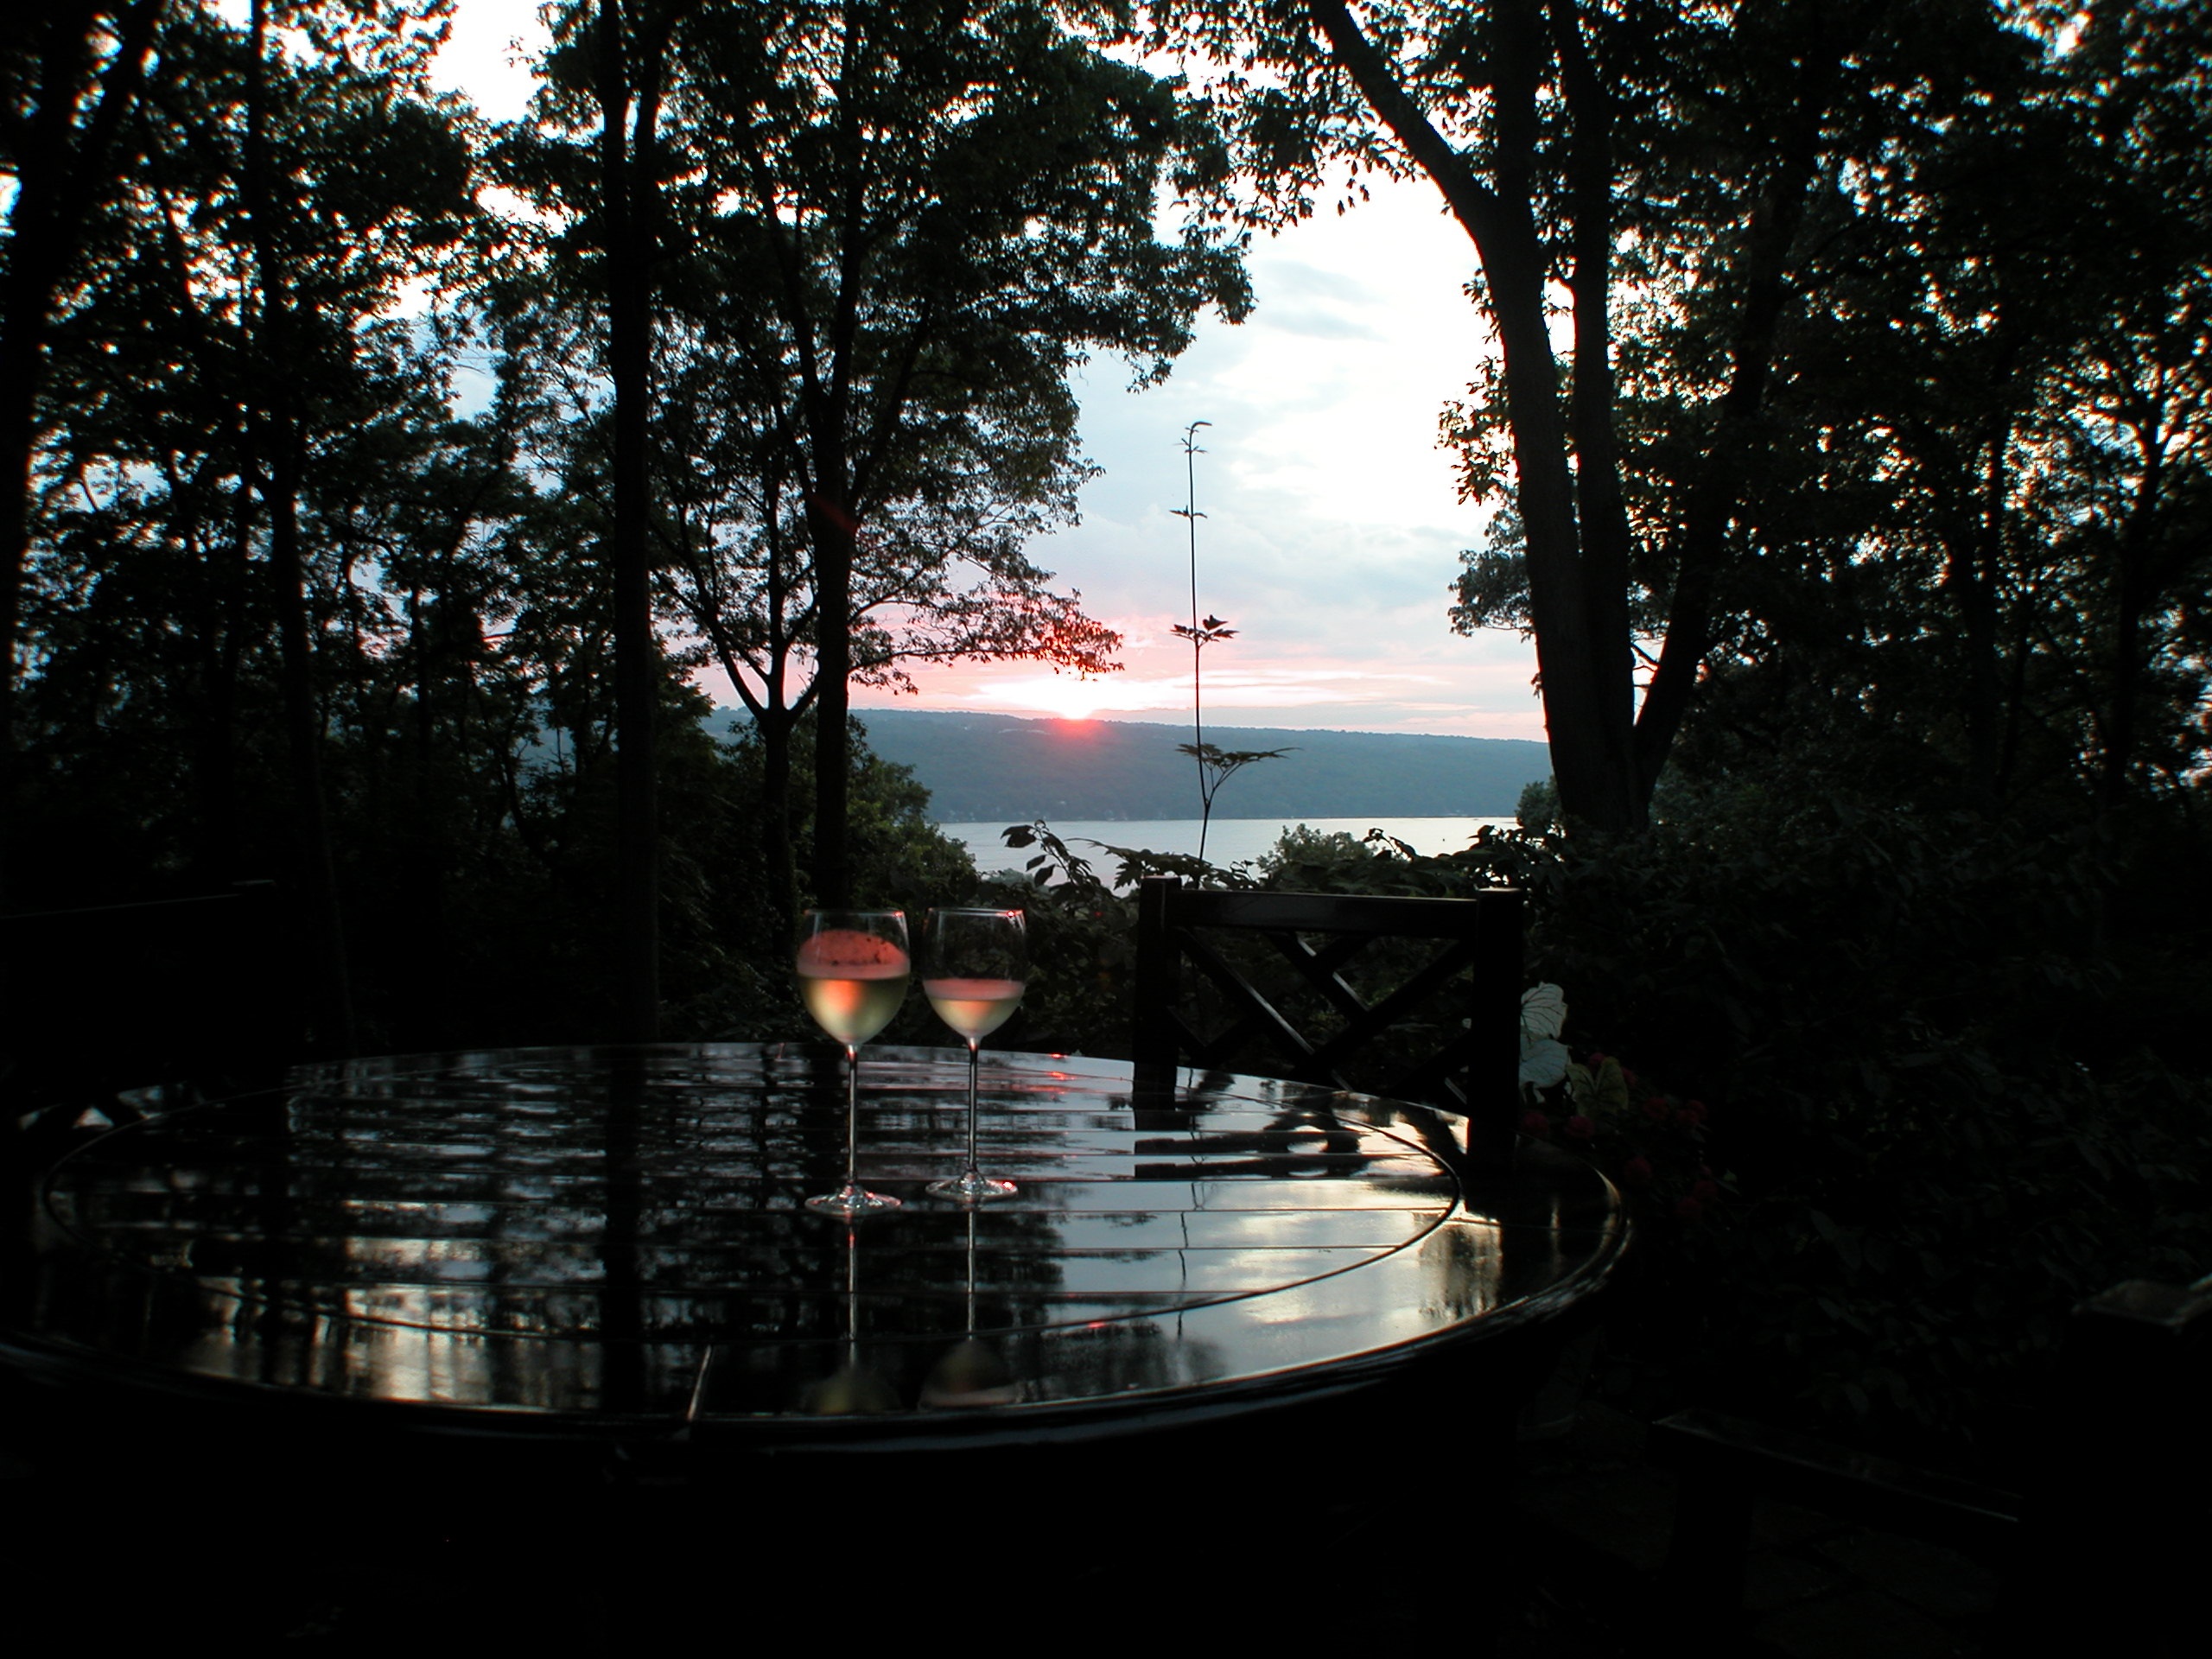
tree, water, light, sunset, night, sunlight, morning, new york, dusk, evening, reflection, darkness, season, upstate